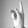
ASL letter: K